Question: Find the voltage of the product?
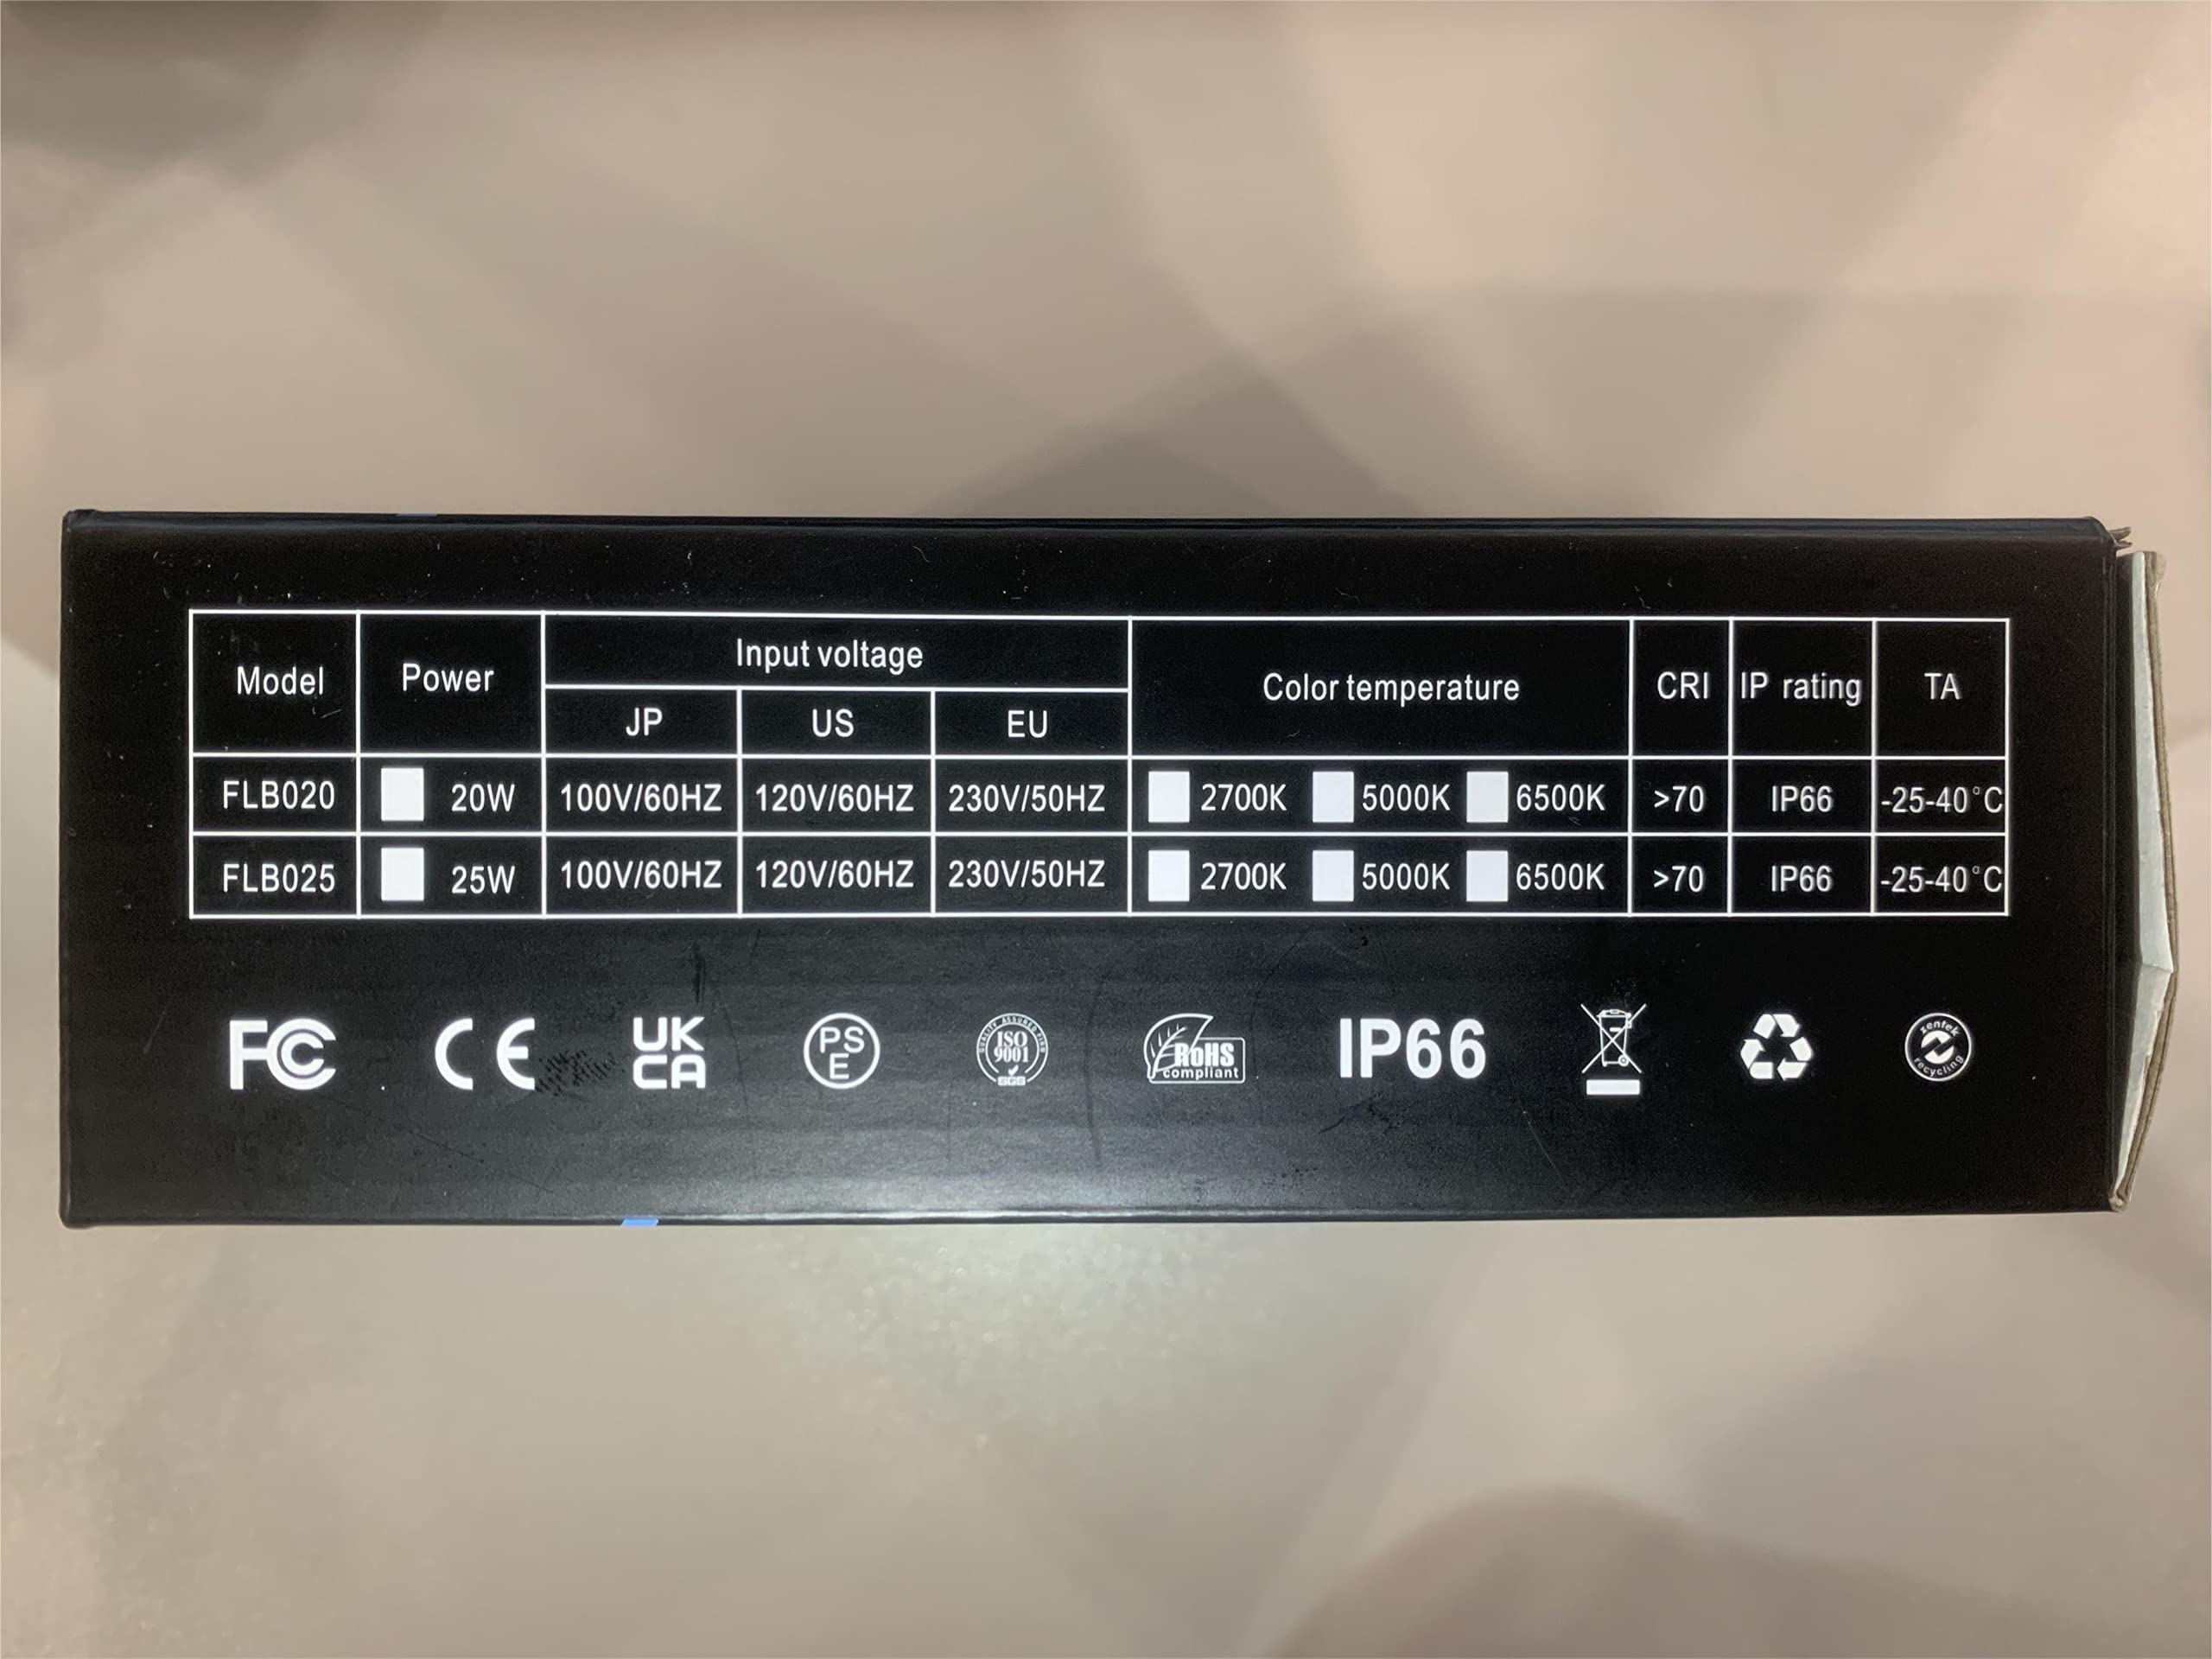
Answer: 230.0 volt